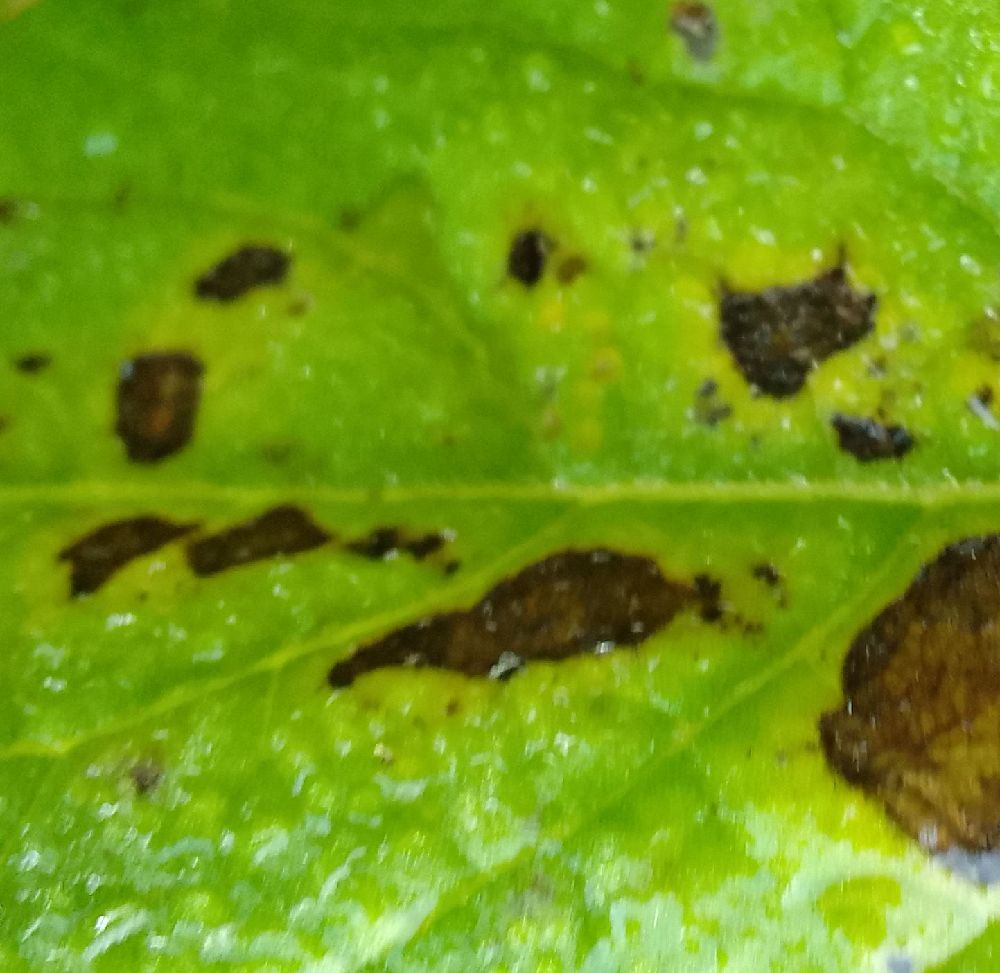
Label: Early blight